Arbuthnot and Ambrister incident

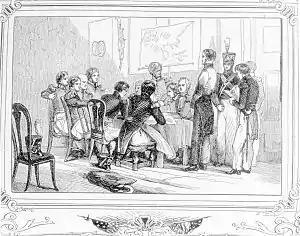
"The trial of Ambrister during the Seminole War: Florida" (illus. from 1848)

The Arbuthnot and Ambrister incident occurred in April 1818 during the First Seminole War when American General Andrew Jackson invaded Spanish Florida and his troops captured two British citizens, Alexander Arbuthnot and Robert Ambrister, separately. They were charged with aiding the Seminole, the Red Stick Creek Indians and Maroons against the United States.